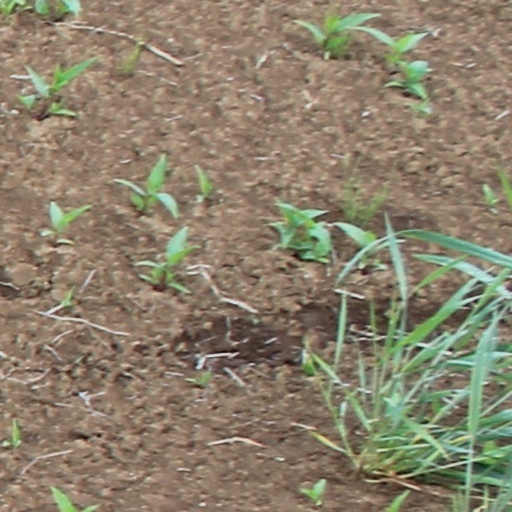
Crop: wheat